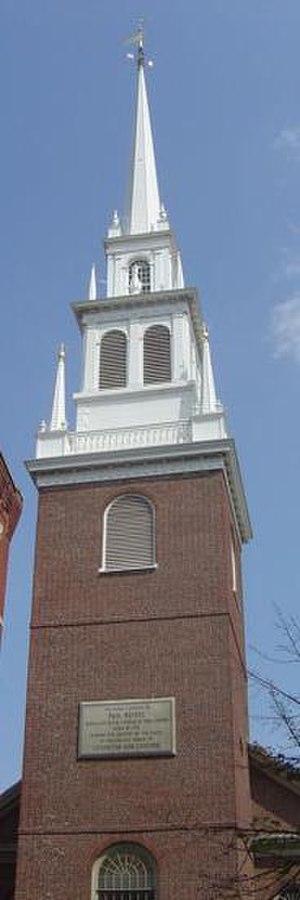
North End est un quartier de la ville de Boston dans l'État du Massachusetts, au nord-est des États-Unis. C'est le secteur le plus ancien de la cité, puisqu'il est habité depuis 1630. Le North End est un vieux quartier d'immigration qui a vu passer des Irlandais et des Juifs au XIXᵉ siècle, puis des Italiens au début du XXᵉ. Aujourd'hui encore, le quartier est réputé pour ses nombreux restaurants italiens, au même titre que Little Italy à New York, ou North Beach à San Francisco.
La classification de la plus ancienne église des États-unis doit être divisée en deux parties, la plus ancienne dans le sens du plus ancien édifice, et la plus ancienne dans le sens de la plus ancienne communauté.